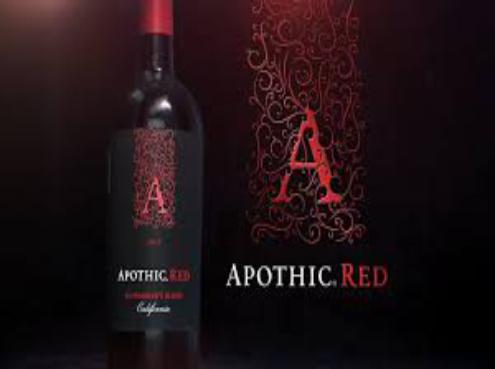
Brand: apothia-1
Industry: Necessities